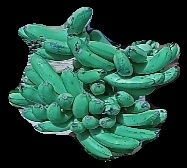
Variety: pachbale
Grade: grade3